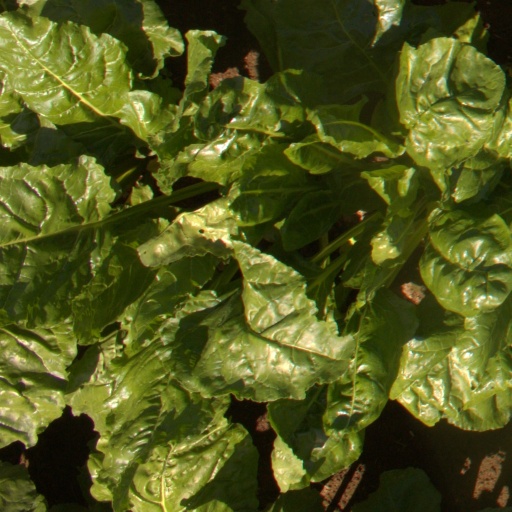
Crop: sugar beet